AN/PRC-148

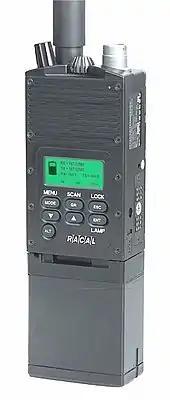
MBITR Radio

The AN/PRC-148 Multiband Inter/Intra Team Radio (MBITR) is the most widely fielded handheld multiband, tactical software-defined radio, used by NATO forces around the world. The radio is built by Thales Communications, a subsidiary of the France-based Thales Group.